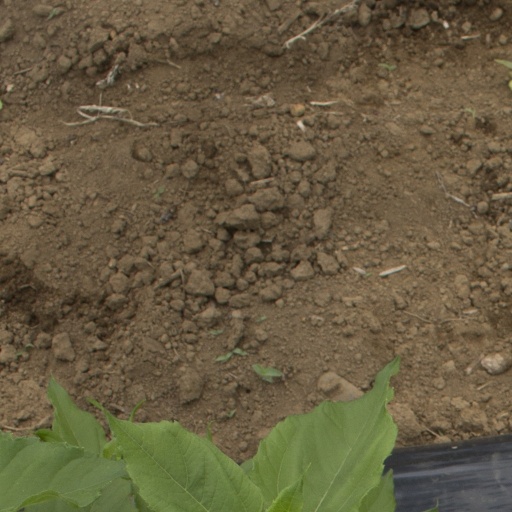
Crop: Jerusalem artichoke